Computer terminal

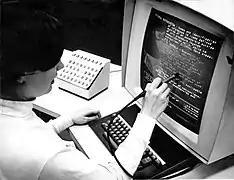
IBM 2250 Model 4, including light pen and programmed function keyboard

Most terminals were connected to minicomputers or mainframe computers and often had a green or amber screen. Typically terminals communicate with the computer via a serial port via a null modem cable, often using an EIA RS-232 or RS-422 or RS-423 or a current loop serial interface. IBM systems typically communicated over a Bus and Tag channel, a coaxial cable using a proprietary protocol, a communications link using Binary Synchronous Communications or IBM's SNA protocol, but for many DEC, Data General and NCR (and so on) computers there were many visual display suppliers competing against the computer manufacturer for terminals to expand the systems. In fact, the instruction design for the Intel 8008 was originally conceived at Computer Terminal Corporation as the processor for the Datapoint 2200.